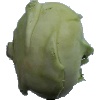
Label: Kohlrabi 1